Ferdinand Willeit

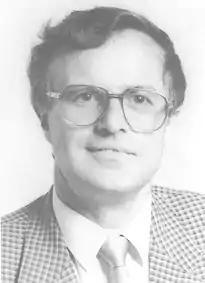
Ferdinand Willeit

Born on 14 September 1938 in Franzensfeste, Willeit was trained as a lawyer. He took a leadership role in the administration of several businesses. He was elected to the Chamber of Deputies as a representative of South Tyrolean People's Party in 1987, serving until 1992. He died in Verona on 2 August 2018.